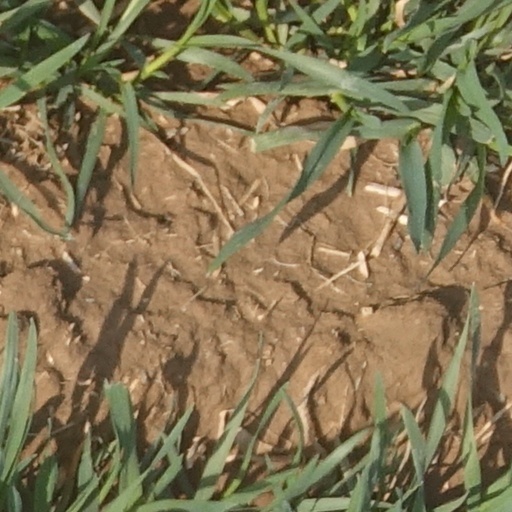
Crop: wheat